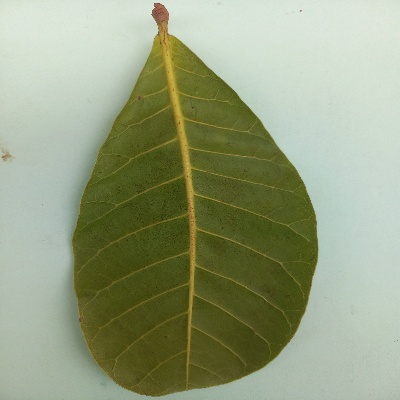
Crop: Cashew
Condition: healthy